Jacques Vallée

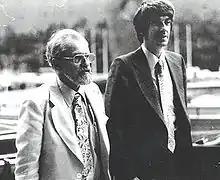
Vallée (right) with J. Allen Hynek

In 1963, Vallée relocated to Chicago, Illinois. He was initially employed as a systems analyst at nearby Northwestern University while continuing to pursue non-institutional ufological research with his mentor, J. Allen Hynek, the chair of the University's astronomy department. Professionally, he began to conduct early artificial intelligence research and received a PhD in industrial engineering and computer science from the institution in 1967. Thereafter, he briefly worked for Royal Dutch Shell (in Paris) and the RCA Service Company (in Cherry Hill, New Jersey) as an engineer before joining the Stanford University Computer Center as manager of information systems in 1969. In 1970, Vallée became a consultant to Stanford applied physicist Peter A. Sturrock's Institute for Plasma Research. Upon learning that Vallée had written several books about UFOs, Sturrock felt a professional obligation to peruse Vallée's work, prompting his own research in the subject.